Béthune station

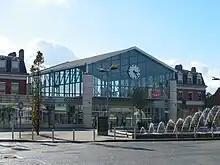
Main entrance

Béthune station is a railway station serving the town Béthune, Pas-de-Calais department, northern France. It is situated on the Arras–Dunkirk railway and the Fives–Abbeville railway. The station is served by high speed trains to Paris and Dunkerque, and by regional trains towards Lille, Arras, Saint-Pol-sur-Ternoise and Calais.